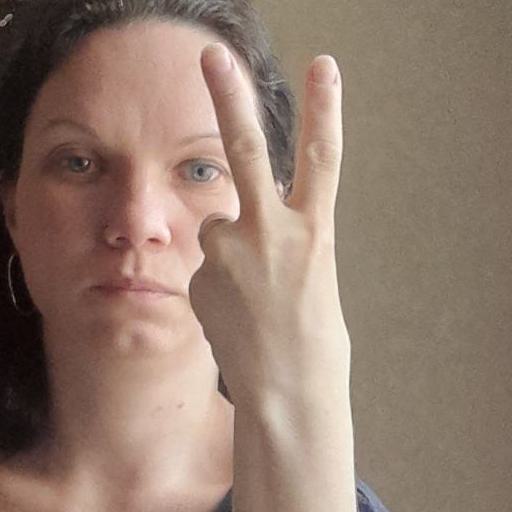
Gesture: peace_inverted